Lund (Kristiansand)

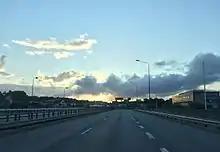
European road 18 over Otra river with Lund in the end

European route E18 is the main road and is a highway. While other roads like County Road 471 goes from the University to downtown Kristiansand. As for County Road 1 goes from Vennesla and ends in Lund centrum. County Road 1 goes next to Otra river.